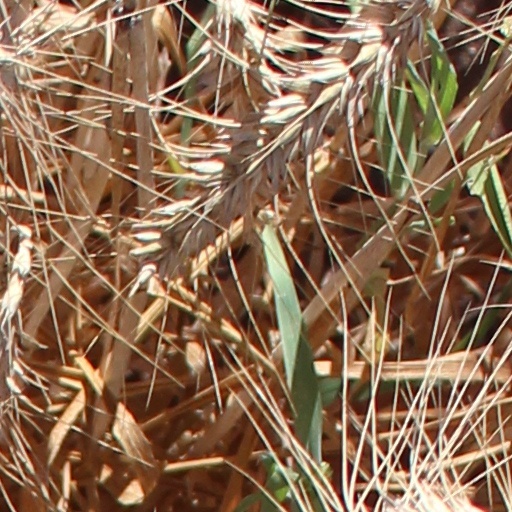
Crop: wheat